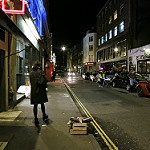
Label: street